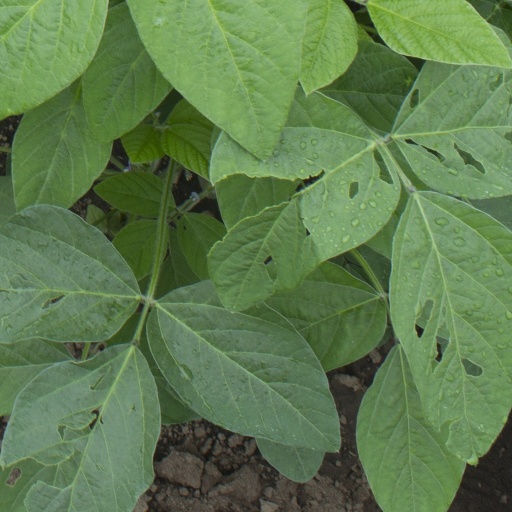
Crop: soybean